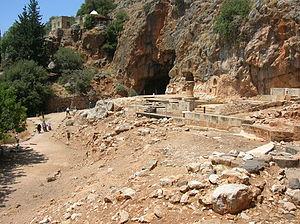
Baniyas, Banias ou Panéas est un site archéologique qui s'est appelé Césarée de Philippe pendant la période romaine. Le site est situé sur le mont Hermon à la source de la rivière Baniyas, près d'une des sources du Jourdain. Il a donné son nom à la seigneurie de Banias un des fiefs du royaume de Jérusalem pendant les croisades. Le site est à l'est de la frontière internationale entre Israël et la Syrie dans le territoire occupé par Israël dans le Golan depuis 1967.